Antonín Mrkos

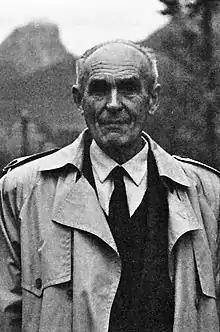
Antonín Mrkos

Antonín Mrkos (27 January 1918 – 29 May 1996) was a Czech astronomer.